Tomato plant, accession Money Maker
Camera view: horizontal (90 deg, fisheye); turntable rotation: 300 degrees
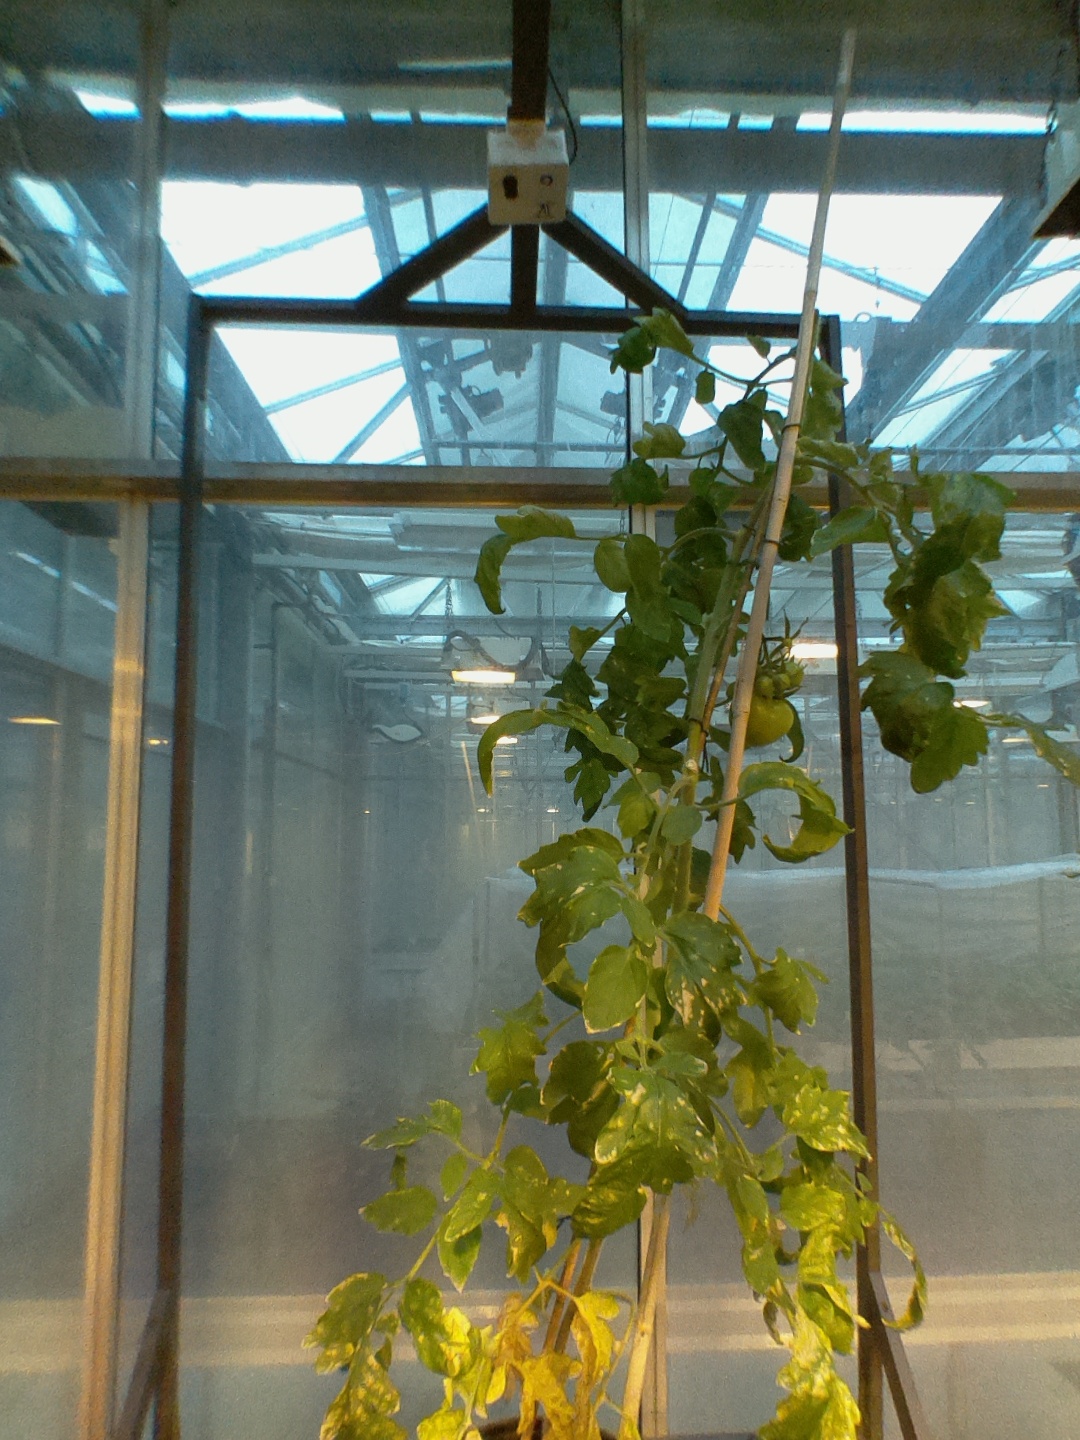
BBCH growth stage 77: 70%-80% of final fruit size